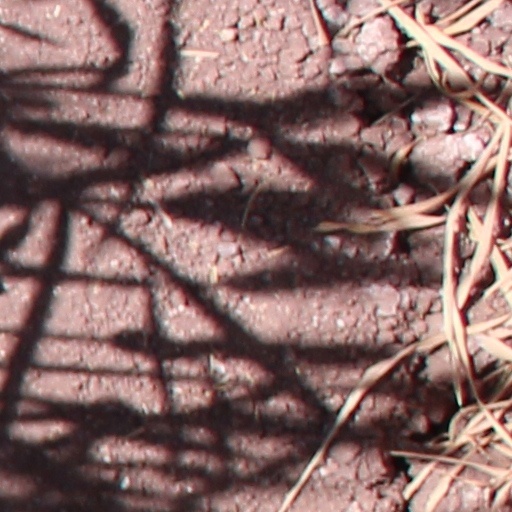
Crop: wheat